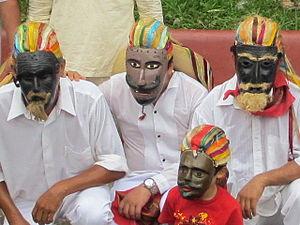
L'art du masque mexicain se réfère à la fabrication et à l'utilisation de masques pour diverses danses et cérémonies traditionnelles au Mexique. Les preuves de fabrication de masques dans le pays s'étendent sur des milliers d'années et constituent une partie bien établie de la vie rituelle au Mexique lorsque les Espagnols sont arrivés. Au début de la période coloniale, les évangélistes profitent des coutumes autochtones de la danse et du masque pour enseigner la religion catholique, bien que les autorités coloniales tentent plus tard de les interdire sans succès. Après l'indépendance, les traditions du masque et de la danse montrent un syncrétisme et elles continuent à évoluer pour prendre de nouvelles formes, illustrant l'histoire du Mexique et de nouvelles formes de culture populaire telles que la lucha libre. La plupart des masques traditionnels sont en bois, d'autres en cuir, en cire, en carton, en papier mâché et en d'autres matériaux. Les représentations communes dans les masques incluent des Européens, des afro-mexicains, des hommes et des femmes âgés, des animaux et le fantastique et le surnaturel, en particulier les démons et le diable.